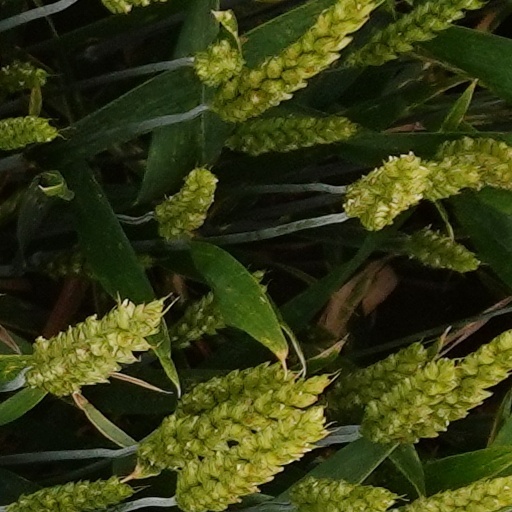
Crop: wheat